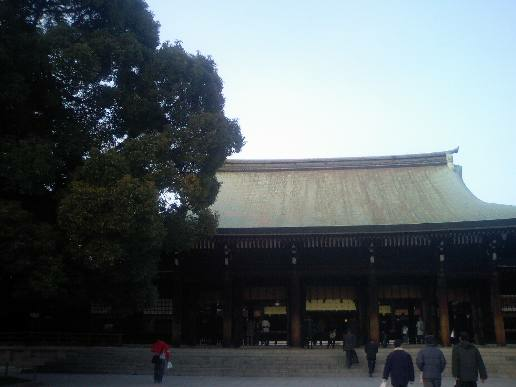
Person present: No